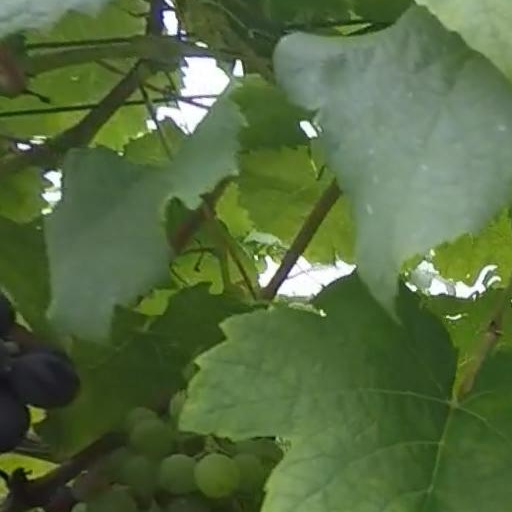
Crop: grape